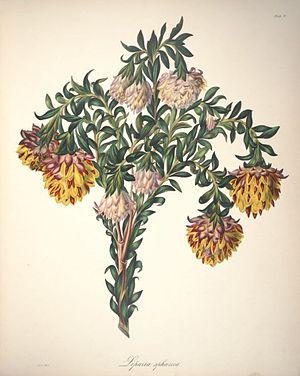
Arabella Elizabeth Roupell, née le 23 mars 1817 à Newport dans le comté du Shropshire, et morte le 31 juillet 1914 à Swallowfield dans le comté Berkshire, est une illustratrice botanique, peintre et botaniste anglaise, connue pour un ensemble anonyme de peintures de fleurs, publié en 1849 sous le titre de "Specimens of the flora of South Africa by a Lady".